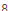
Number: 8